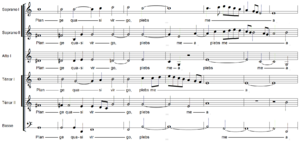
Un répons est à l'origine un chant alterné entre un chantre soliste et un chœur, utilisé dans un office liturgique, et participant en particulier du chant grégorien.
Les Tenebrae Responsoria forment un recueil de trois répons, regroupant vingt-sept motets à six voix, un psaume et un cantique composés par Carlo Gesualdo et publiés sous sa direction en 1611 dans son château de Gesualdo.